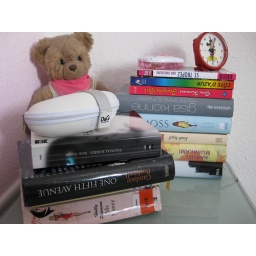
On the little desk near my bed is a lot of &amp;quot;Lesestoff&amp;quot;. Teddy looked a little bit frightened about it!!!!!!!!!